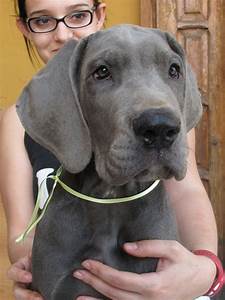
Label: dog